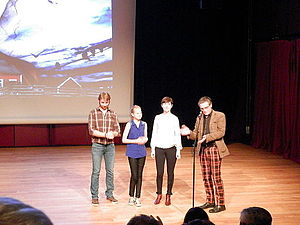
Hildigunn Eyðfinsdóttir
Skuespillerne samt produceren af Katrin Ottarsdóttirs film Ludo. Hildigunn står nr. 3 fra venstre.
Ludo er en film af Katrin Ottarsdóttir. Den havde verdenspremiere i Tórshavn den 11. september 2014 i Nordens Hus. Filmen er et psykologisk drama om en lille familie. Hovedrollere spilles af Hjálmar Dam, Lea Blaaberg og Hildigun Eyðfinsdóttir, som alle ses på billedet.
Hildigunn Eyðfinnsdóttir er en færøsk skuespillerinde.